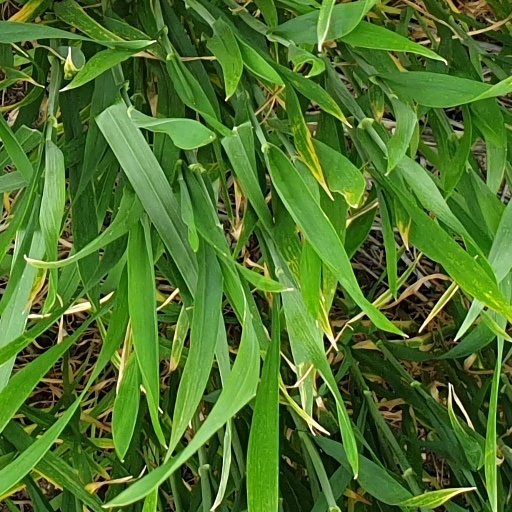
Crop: wheat